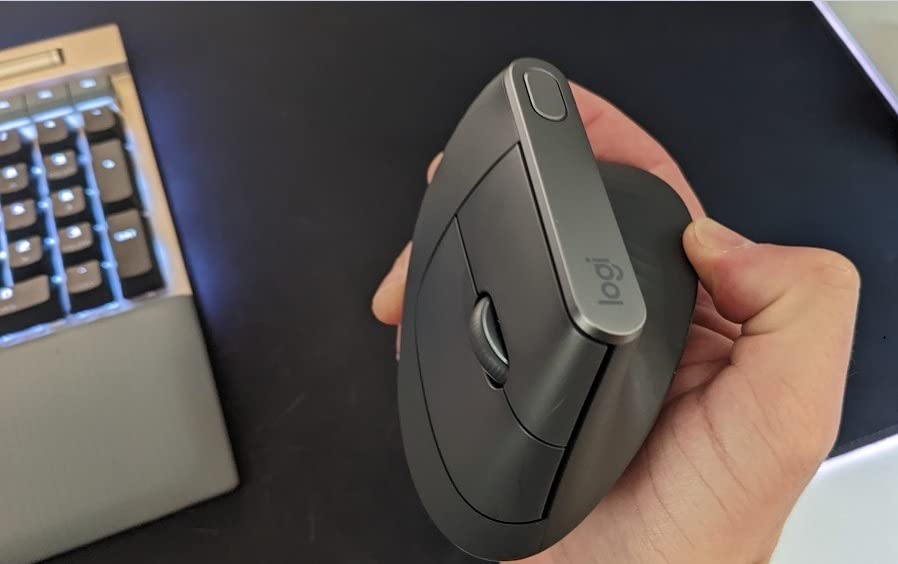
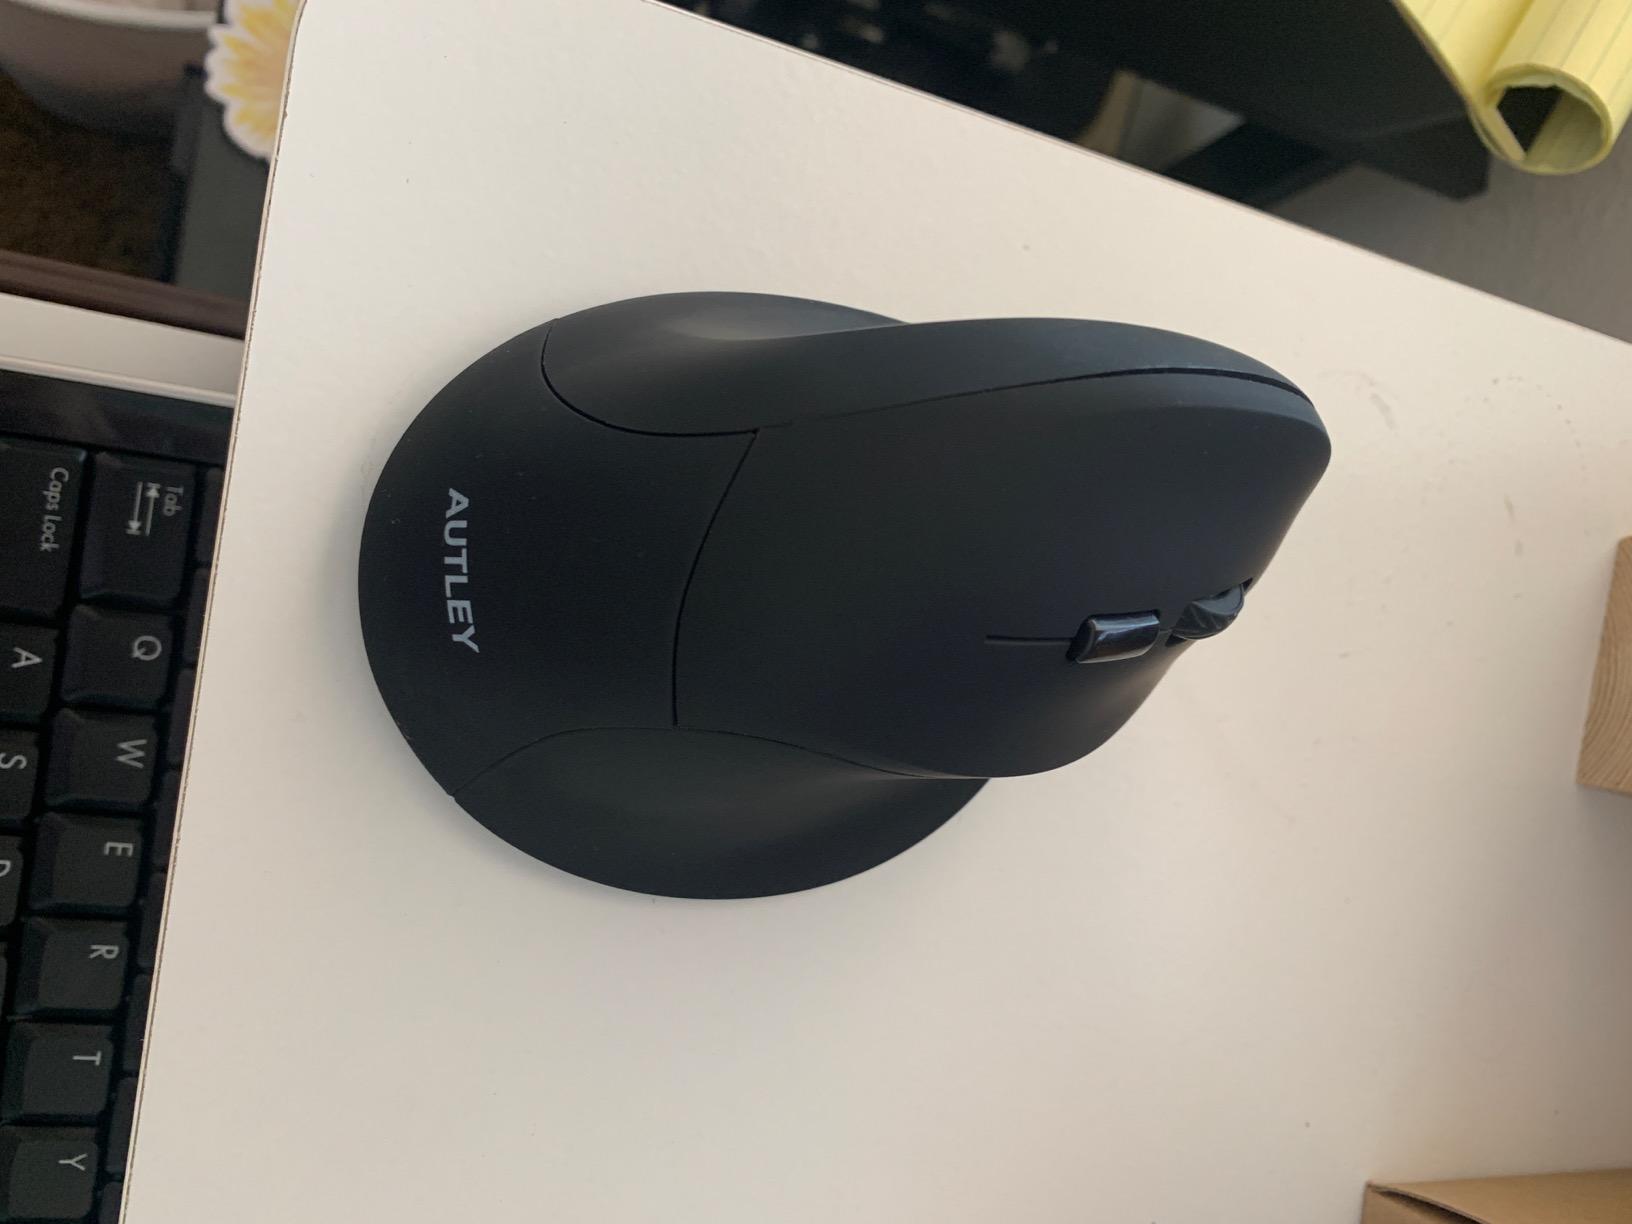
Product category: mouse
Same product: no